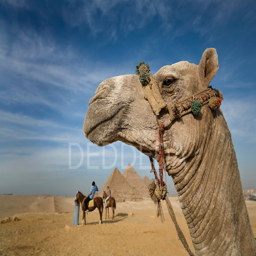
a camel at the site .